2010 Team Katusha season

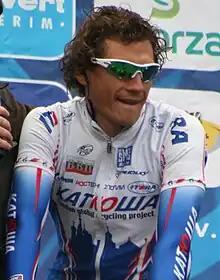
A road racing cyclist in a white and blue jersey with red trim, wearing sunglasses with white frames.

Team Katusha came to the Giro with a squad headed by McEwen, Pozzato, (both of whom would try for stage wins) and Caruso, the team's general classification hopeful. Caruso had begun the 2010 season under contract to , but was allowed to leave the team when they were not selected for the Giro. McEwen was present for a depleted group sprint finish to the Giro's first road race stage in Netherlands, taking seventh. He missed the selections the next day, however, and finished 57 seconds behind the leaders. Prior the transfer to Italy, the team's highest-placed rider in the overall standings was Karpets in 12th. The squad took fourth in the stage 4 team time trial, having been first when they completed their ride and bettered by only , , and the winners . As Karpets was one of the five riders who finished together, the result moved him into seventh in the overall standings. Karpets moved up to fifth after stage 6, when sprinters Matthew Goss and André Greipel, who had been ahead of him, were unable to finish with the peloton due to the hilly parcours. The next day shuffled the standings more. Karpets lost 1'18" in the difficult, muddy stage in Tuscany, but moved up to fourth as other riders were worse off and lost even more time. In the Giro's first mountain stage, concluding with the climb up Monte Terminillo, Petrov climbed with the Giro's elite and was able to slip out the front of the group on the ascent since he did not pose an overall threat. He took fourth on the stage, seven seconds ahead of the rest of the peloton and 49 seconds back of the solo winner. Karpets was dropped on the climb and lost over a minute, falling back to seventh overall. The squad came very close again to stage wins the next two days. Pozzato made a late split in the field in stage 9 and finished second in the group sprint, just behind Goss and ahead of the Giro's only double stage winner Tyler Farrar. In stage 10, Julian Dean's leadout for Farrar caused a split within the final of the stage. McEwen was one of just eight other riders to finish with the same time as stage winner Farrar, taking fourth on the day.